Norwich

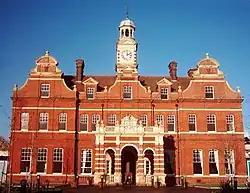
Founded in 1771, the Norfolk and Norwich Hospital cared for the city's poor and sick. It closed in 2003 after services were moved to the Norfolk and Norwich University Hospital.

In 1216, the castle fell to Louis, Dauphin of France, and Hildebrand's Hospital was founded, followed ten years later by the Franciscan Friary and Dominican Friary. The Great Hospital dates from 1249 and the College of St Mary in the Field from 1250. In 1256, Whitefriars was founded. In 1266 the city was sacked by the "Disinherited". It has the distinction of being the only English city ever to be excommunicated, following a riot between citizens and monks in 1274.